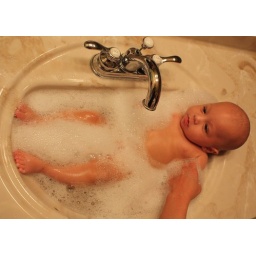
First bubble bath in bathroom sink